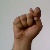
The image shows a hand gesture representing the letter 'T' in Indian Sign Language.